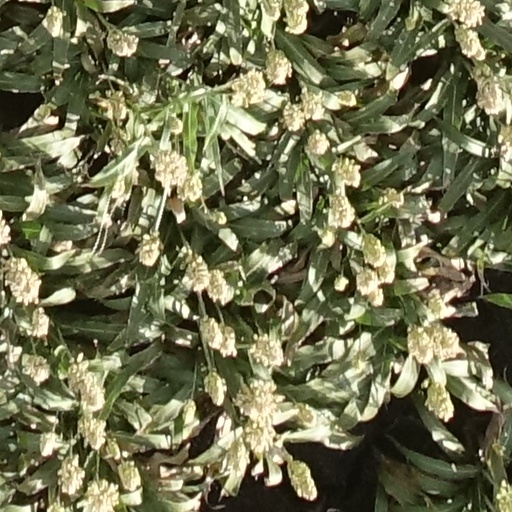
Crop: sorghum